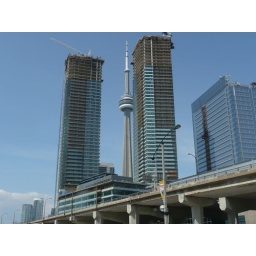
Downtown Toronto office towers with CN Tower in the middle